List of Mikoyan-Gurevich MiG-21 operators

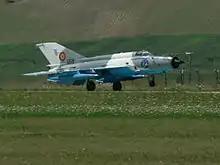
MiG-21 LanceR 'C' of RoAF 71st Air Base

Romanian Air Force. The first 12 out of 24 MiG-21F-13 were delivered on 13 February 1962. The remaining 12 MiG-21F-13 were delivered in 1962–63; they were withdrawn in 1976 but not officially written off until 1993. Deliveries of the MiG-21PF began in 1965, and a total of 38 were delivered; these were designated MiG-21RFM ("Radar Fortaj Modernizat") in Romanian service. The survivors were grounded in the early 1990s and put into storage by 1999. The first MiG-21PFMs arrived in 1966. 29 of these were the standard 94A, and 23 nuclear-capable variants ( 94N) were delivered as well. Both variants were designated MiG-21RFMM in Romanian service. The last of these were retired in 2002, replaced by MiG-21 Lancer As. Eleven MiG-21Rs, locally designated MiG-21C ("Cercetare") were delivered in 1968, remaining in service until 1998. Starting in 1969, 60 MiG-21M were delivered, and a total of 71 MiG-21MFs were delivered starting in 1972. MiG-21Ms formed the basis for the MiG-21 Lancer A upgrade, and MiG-21MFs were rebuilt into MiG-21 Lancer Cs. A total of 73 Lancer A and 26 Lancer C were built, these were retired in May 2023. In Romanian service, all variants of the two-seat trainer were designated MiG-21DC ("Dublă Comandă"). The first four were MiG-21U "izdeliye 66-400" arriving in 1965, followed by three of 66-600. From 1969, fourteen MiG-21US were delivered, and 31 MiG-21UM were delivered between 1972 and 1980, of which 14 were upgraded to the MiG-21 Lancer B standard.